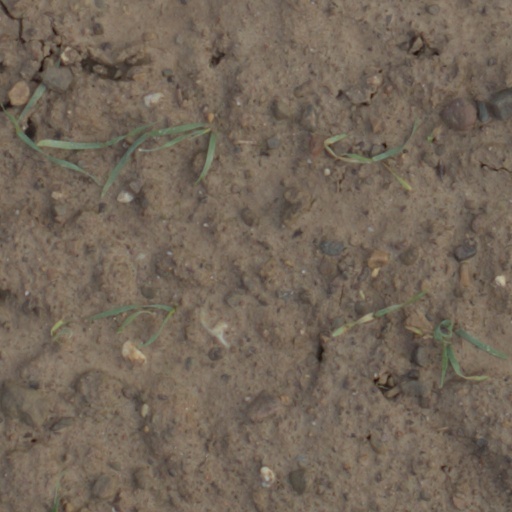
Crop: wheat